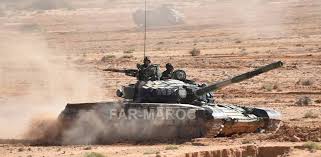
Label: Tank